Evan O. Williams

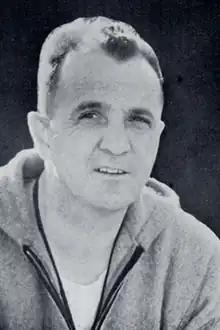
Williams pictured in "The Quax 1934", Drake Yearbook

Evan Owen "Bill" Williams (September 26, 1889 – December 21, 1946) was an American football and basketball coach. He served as the head football coach at Drake University for one season, in 1932 season, compiled a record of 2–6–1. Williams was also the head basketball coach at Drake from 1932 to 1943, compiling a record of 113–115. He was the athletic director at Drake from 1932 to 1940. Williams committed suicide by hanging himself in a Des Moines hotel on December 22, 1946.